Barre Firehouse Weathervane

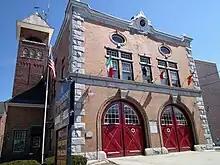
Barre City Vermont's 1904 firehouse. Drying tower that housed weather vane visible at left. The firehouse is now home to a restaurant and other businesses.

At the turn of the 20th century, Barre needed a “more commodious and central” firehouse than the old station in Depot Square. During the summer of 1904, a special committee appointed by the mayor recommended building a new station modeled after the firehouse in Quincy, Massachusetts. Work began immediately and the construction was almost completed by December. The new building featured eight horse stalls, a club room, reading room and sleeping quarters for “the best men anywhere in New England, outside the city of Boston,” boasted the Fire Committee in the city's annual report. They had good reason to boast for the city council managed to get the job done – from purchasing the property to installing the huge weathervane – in a little over six months and for a total cost of $25,000.